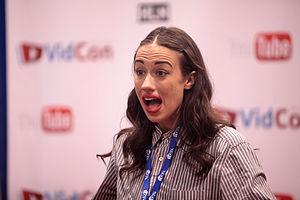
Haters Back Off est une série télévisée américaine en 16 épisodes de 23 à 35 minutes, créée par Colleen Ballinger et Chris Ballinger, d'après le personnage créé par Colleen Ballinger, et diffusée entre le 14 octobre 2016 et le 20 octobre 2017 sur Netflix.